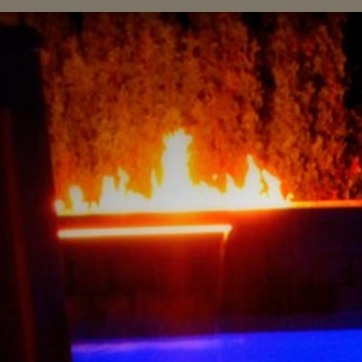
Material: other